Bakel, Senegal

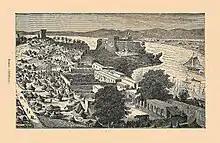
Bakel in 1892

In 1818, after the restoration of France's West Africa territories (which at the time consisted only in Saint-Louis and Gorée) in the 1815 Treaty of Paris, Auguste Jacques Nicolas Peureux de Mélay led a small flotilla up the Senegal . Blocked from going past Bakel by the seasonal drop in water level, they chose the spot to build a fort. The fort was established to counter growing British penetration of the West African market, attracting trade in gum arabic, gold, leather, and ivory. It also served to establish closer relations with the powerful, gold-rich Kingdom of Bundu further south. The fort became a base for promoting French influence, playing local leaders off of each other. Liberalization of trade after 1848 intensified the competition between native chiefs and groups vying for access to markets and imported goods.